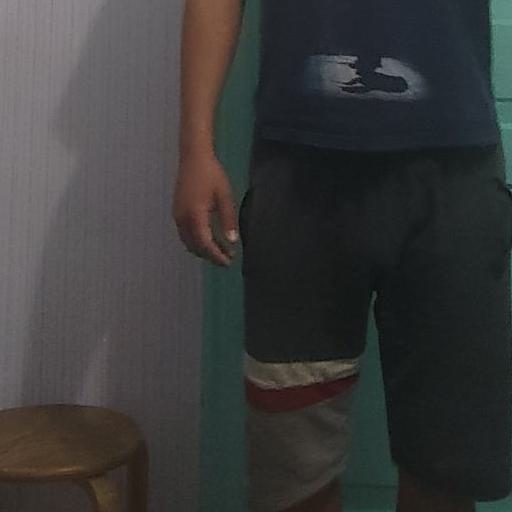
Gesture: no_gesture